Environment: real
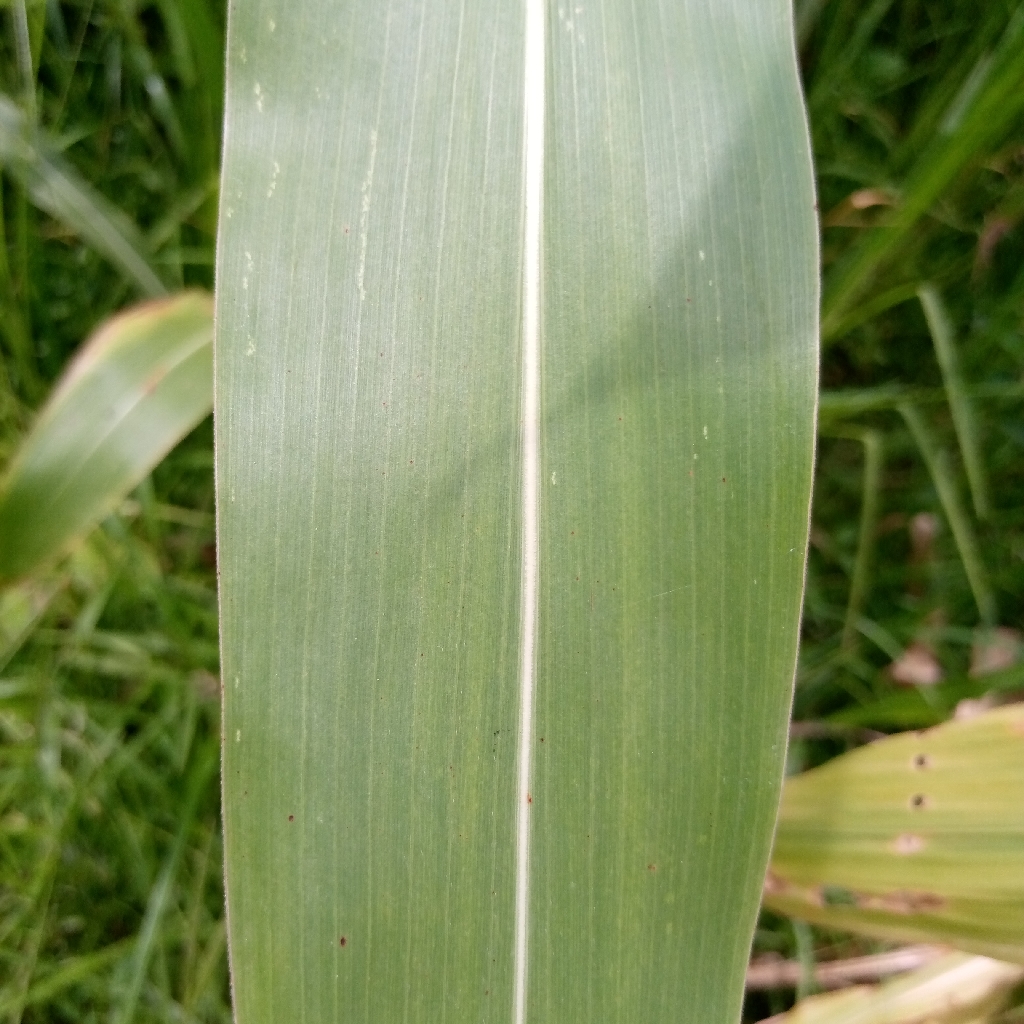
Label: healthy